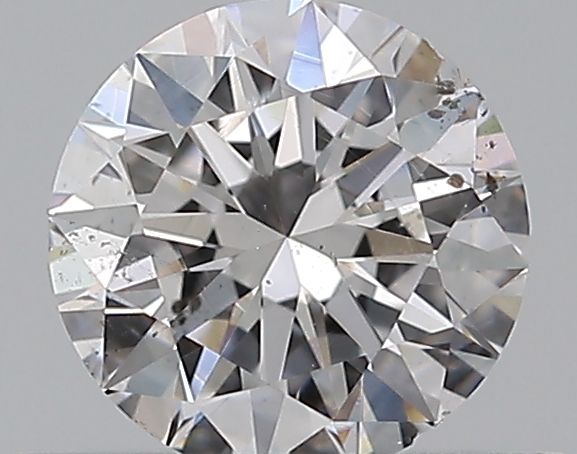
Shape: round
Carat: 0.5
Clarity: SI2
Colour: D
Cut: VG
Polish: VG
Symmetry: VG
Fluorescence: N
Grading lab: GIA
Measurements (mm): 5.07 x 5.1 x 3.13